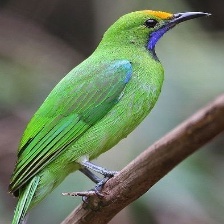
Species: BORNEAN LEAFBIRD
Scientific name: CHLOROPSIS KINABALUENSIS